The Take (2004 film)

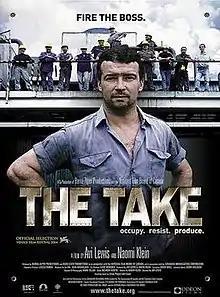

The Take is a Canadian documentary film released in 2004 by the wife and husband team of Naomi Klein and Avi Lewis. It tells the story of workers in Buenos Aires, Argentina, who reclaim control of a closed Forja auto plant where they once worked and turn it into a worker cooperative.